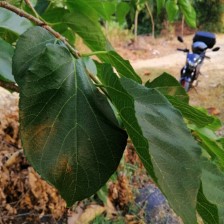
Variety: TaiwanMeacho